Rail transport in Vietnam

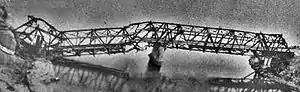
Wide, black and white view of Thanh Hóa Bridge badly damaged. The left support column has collapsed.

A particularly difficult target for U.S. Air Force bombers was the Thanh Hóa Bridge, a well-defended combined road/rail bridge along the main line in Thanh Hóa Province. The bridge was attacked several times from 1965 to 1972. Several times, traffic over the bridge was interrupted, but every time, the North Vietnamese were able to repair the damage. The bridge was eventually destroyed by laser-guided smart bombs during separate raids on April 27 and May 13, 1972, as part of Operation Linebacker.